Maryland Terrapins football under Jim Tatum

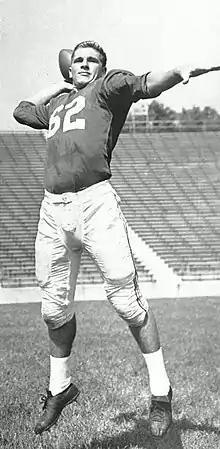
Quarterback Jack Scarbath helped engineer Maryland's undefeated 1951 season.

Over the course of the season, Maryland outscored its opponents 381–74, accumulated three shutout wins, and held seven opponents to 7 points or less. It was Maryland's first 10-win season and remains the team's only perfect undefeated season in the modern era.